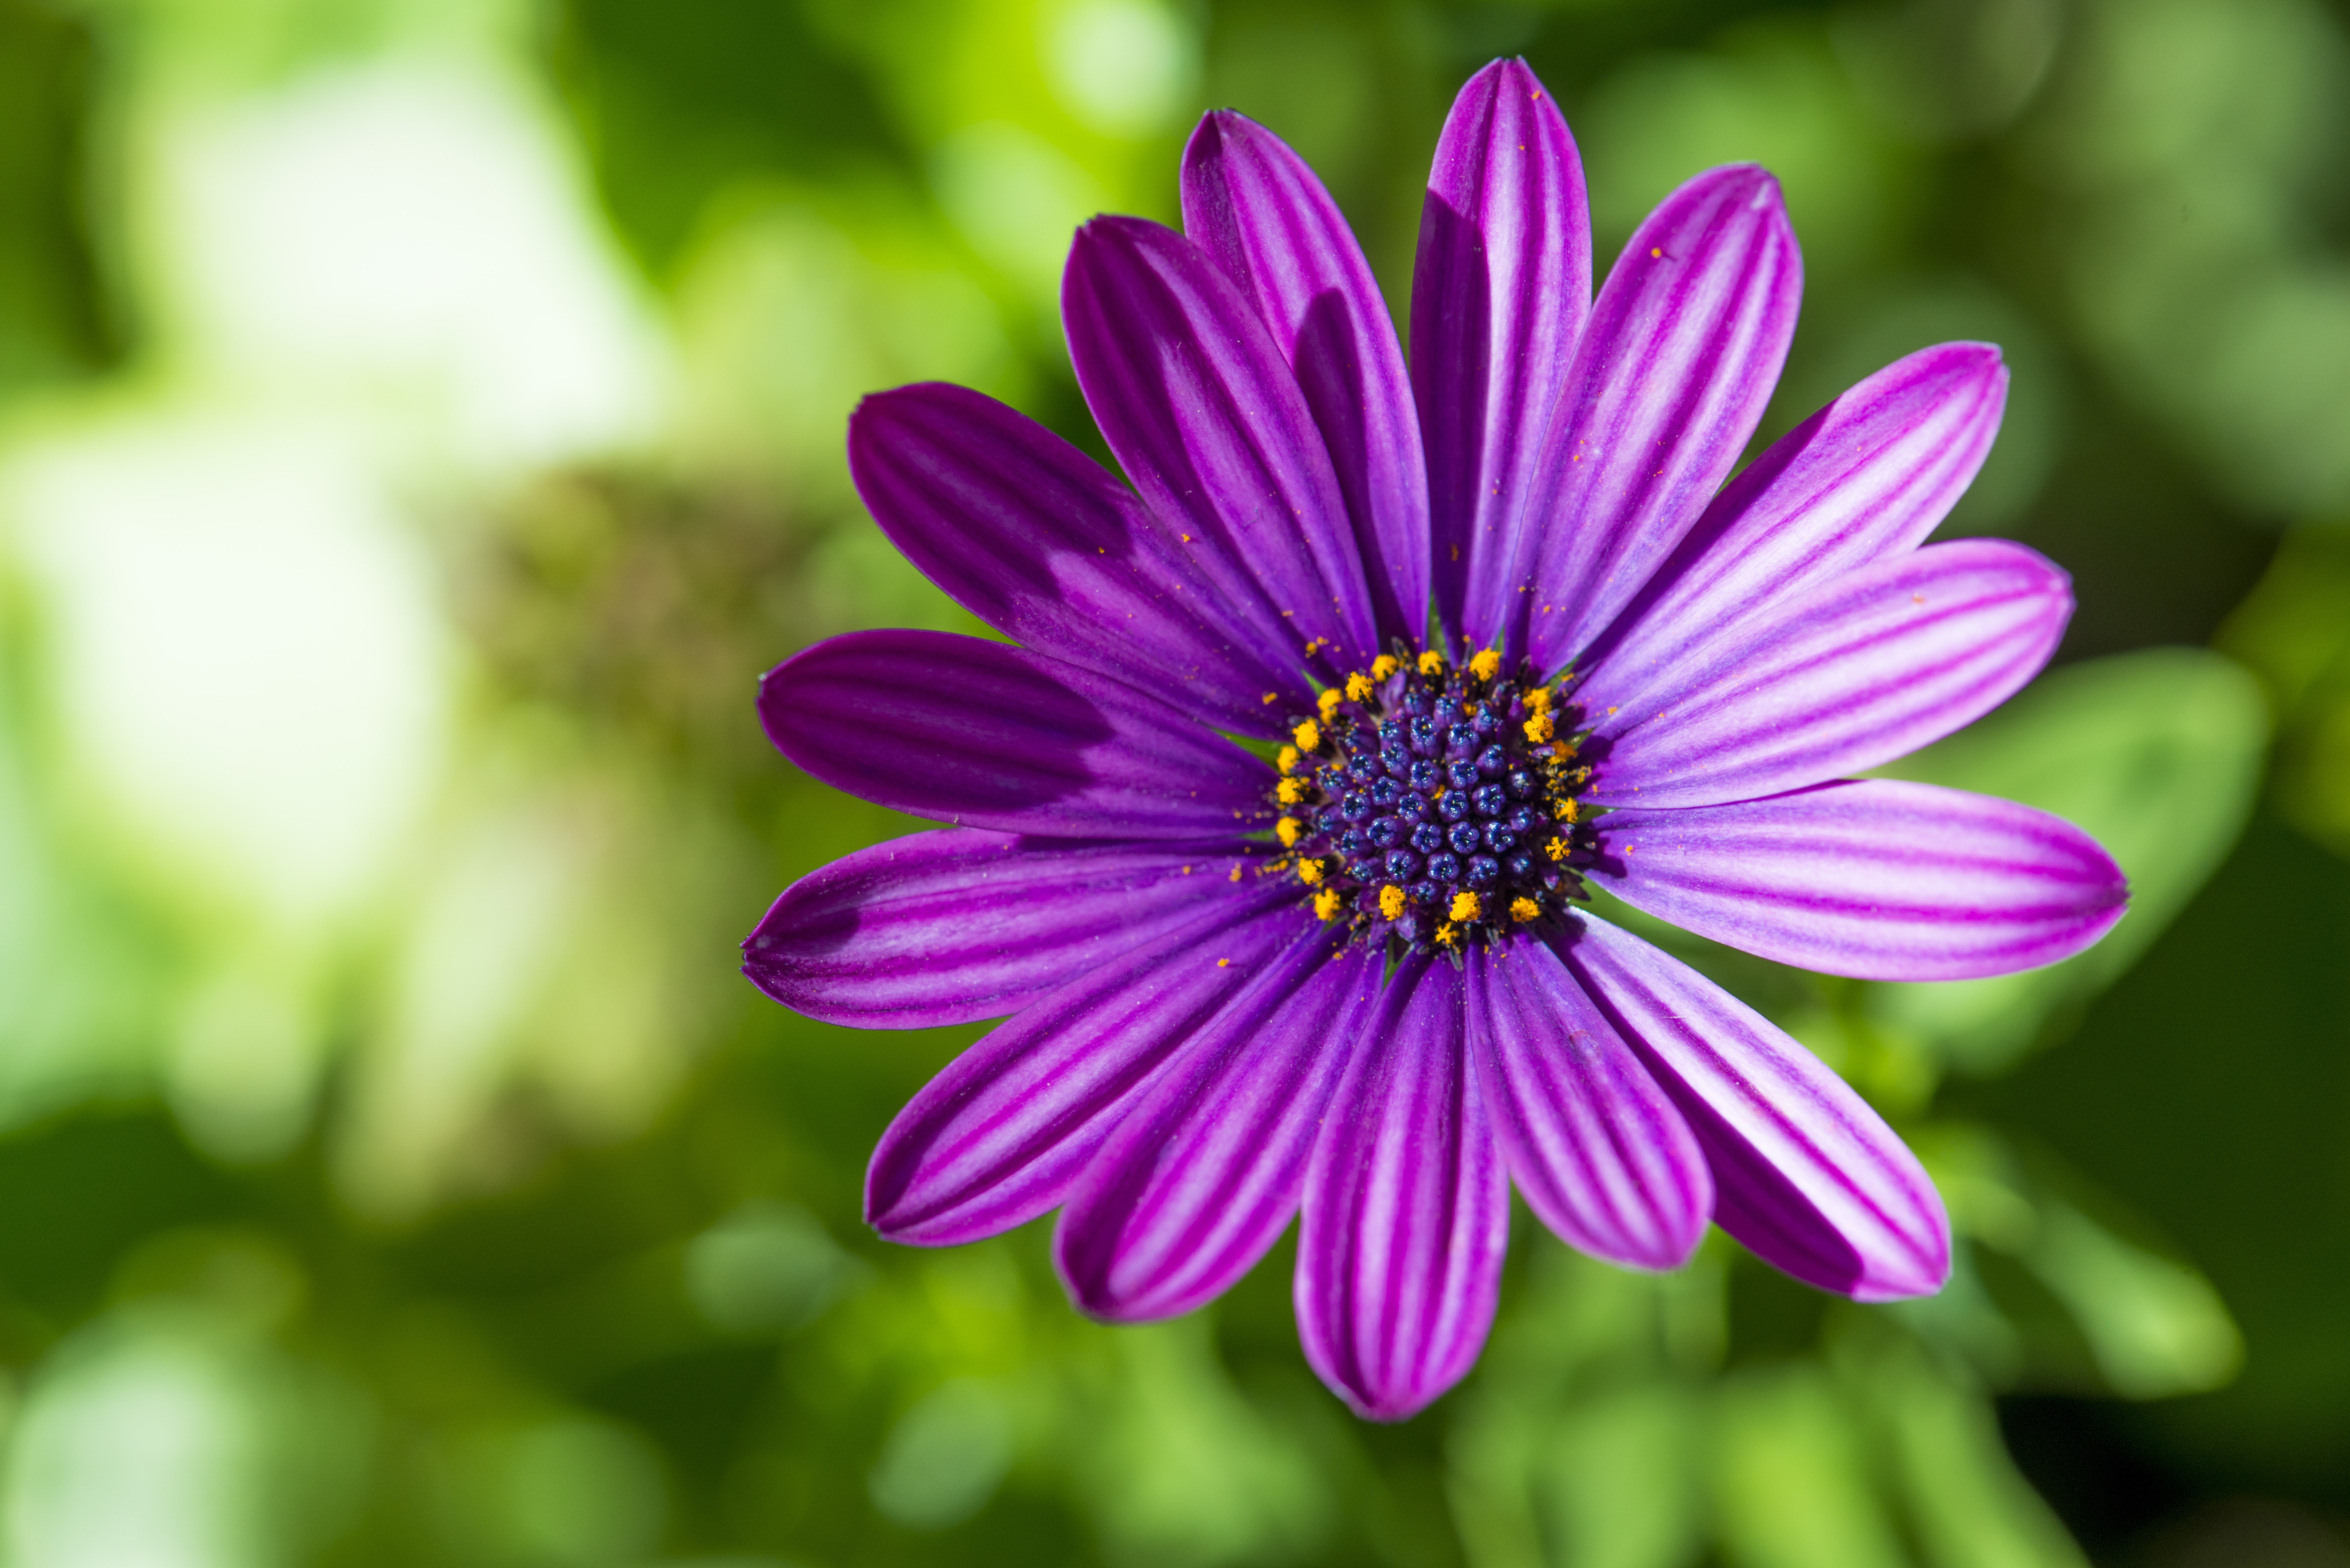
nature, blossom, plant, photography, flower, purple, petal, summer, floral, daisy, spring, green, natural, fresh, botany, colorful, garden, flora, botanical, wildflower, close up, gerbera, vibrant, purple flower, macro photography, flowering plant, daisy family, annual plant, plant stem, land plant, garden cosmos